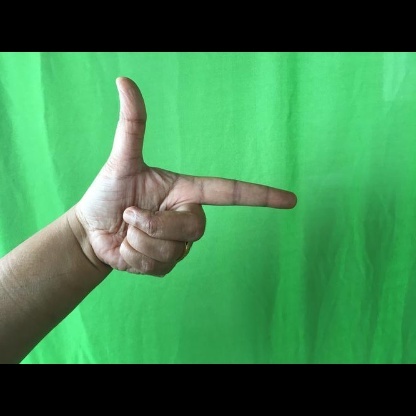
Mudra: Chandrakala